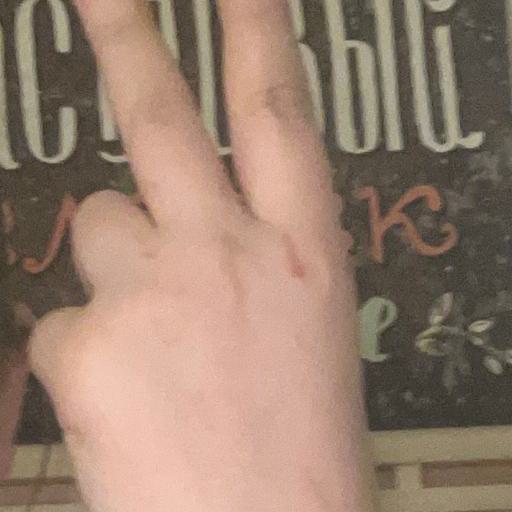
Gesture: peace_inverted